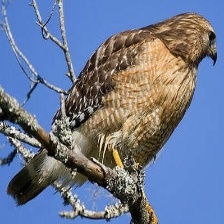
Species: RED SHOULDERED HAWK
Scientific name: BUTEO LINEATUS